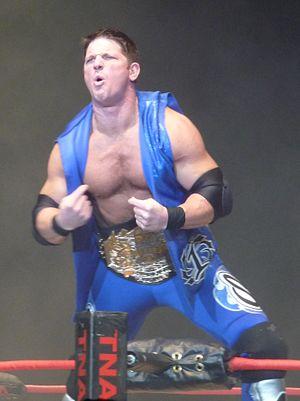
Allen Neal Jones, est un catcheur américain connu sous le nom de ring de A.J. Styles. Il travaille actuellement à la World Wrestling Entertainment, dans la division SmackDown.
Dans le monde du catch, le Triple Crown Championship est une distinction faite à un catcheur ayant réuni dans sa carrière un titre mondial, un titre de seconde catégorie, et un titre par équipe d'une même promotion. En revanche, un titre de troisième catégorie est nécessaire pour devenir Grand Slam Champion.